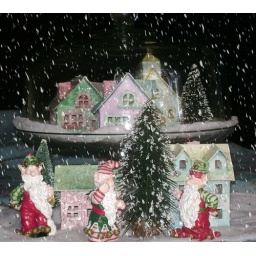
paper houses under cake dome with elves